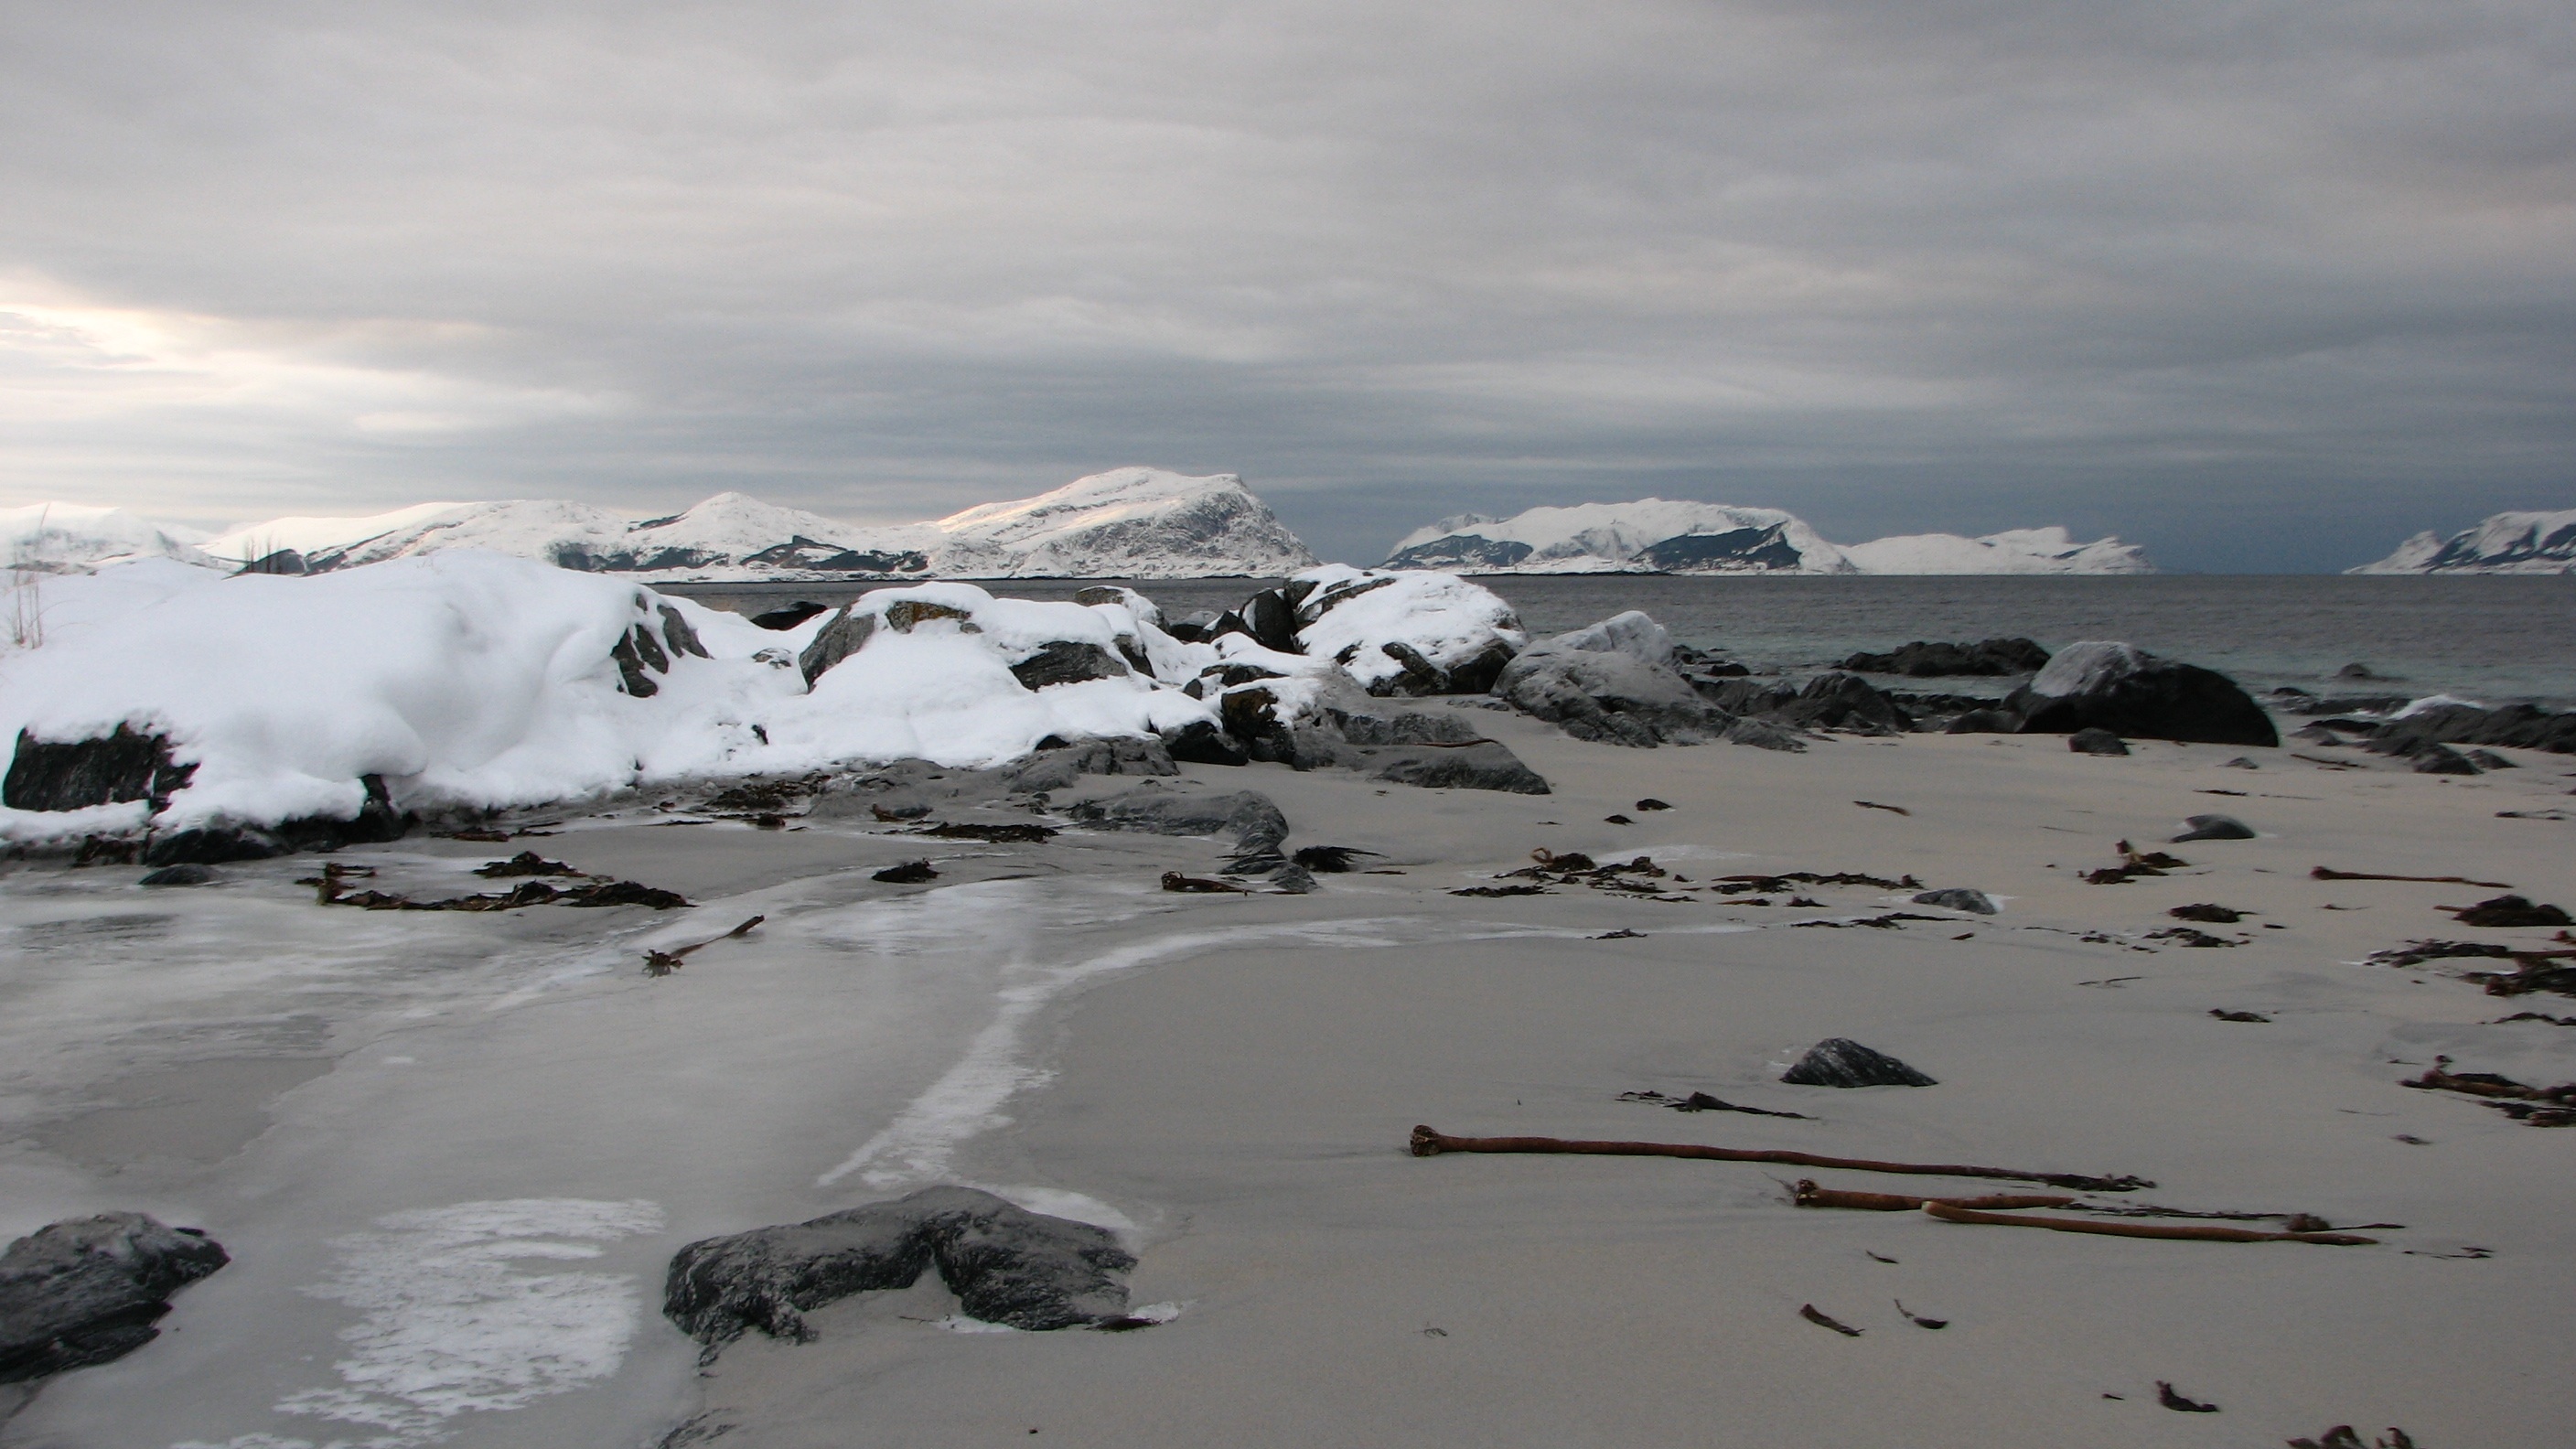
sea, coast, ocean, mountain, snow, winter, ice, glacier, weather, arctic, season, loch, norway, tundra, freezing, arctic ocean, fl, geological phenomenon, the pes call duck, uls stone cove